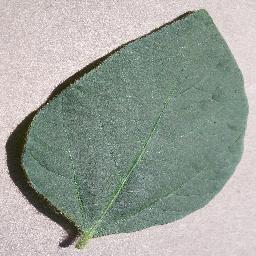
Label: Soybean___healthy